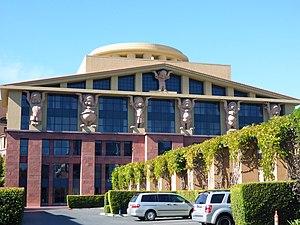
Walt Disney Studios Burbank est à la fois le siège social de la Walt Disney Company et un lieu de production cinématographique, situé à l'adresse postale 500 South Buena Vista Street à Burbank en Californie. Il regroupe des plateaux techniques cinématographiques et un grand nombre de bâtiments aux usages variés. Il comprend plusieurs œuvres architecturales hébergeant les bureaux ou les studios d'animation comme l’ABC Building d'Aldo Rossi, le Team Disney Building de Michael Graves et le Feature Animation Building de Robert A. M. Stern.